United States Coast Guard

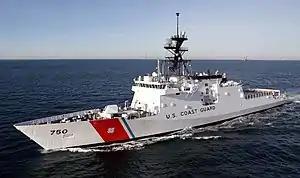
, the first Legend-class national security cutters

The U.S. Coast Guard Academy is a four-year service academy located in New London, Connecticut. Approximately 200 cadets graduate each year, receiving a Bachelor of Science degree and a commission as an ensign in the Coast Guard. Graduates are obligated to serve a minimum of five years on active duty. Most graduates are assigned to duty aboard Coast Guard cutters immediately after graduation, either as Deck Watch Officers (DWOs) or as Engineer Officers in Training (EOITs). Smaller numbers are assigned directly to flight training at Naval Air Station Pensacola, Florida or to shore duty at Coast Guard Sector, District, or Area headquarters units.